Kursk

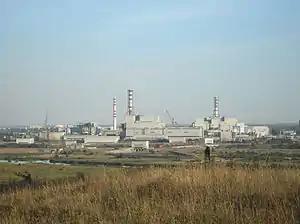
Kursk Nuclear Power Plant

In addition to its importance as an administrative hub, Kursk is important as an industrial centre. Activity focuses on iron-based industry, the chemical sector and a large food processing industry, reflecting the richness of agriculture in the surrounding "Black Earth" region.